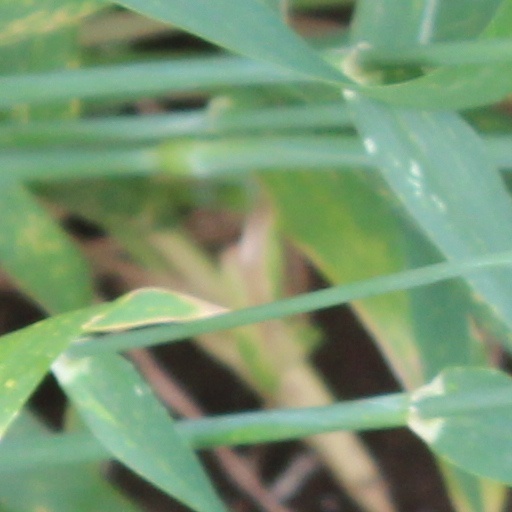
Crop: wheat